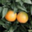
Label: orange